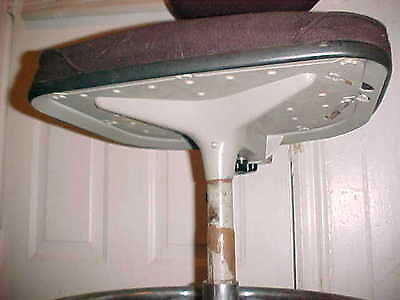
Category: chair